History of Porin Ässät (men's ice hockey)

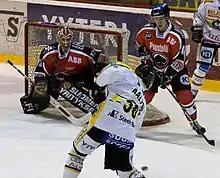
Ässät - Kärpät game in 2009

With the club's toddler, the fanatical audience in Pori had time to level off due to the team's weak performances, until the hockey boom was revived in the 2005–06 season with the success of Ässät. The team survived fifth in the regular season, with Marko Kivenmäki and Kristian Kuusela as their brightest stars. The team also included enterprising promising young people such as Jesse Joensuu and Leo Komarov. Ässät first surprised Tappara, who was the favorite in the quarterfinals, with a 4–2 match win. In the semi-finals, the champion favorite Oulun Kärpät met. Ässät won the series 3-1 and advanced to the final after a 22-year break. In the final series against HPK, Ässät's efforts were no longer enough, and HPK won the championship 3–1. Winged by surprising success, the Pori hockey boom helped the club rise from years of financial distress.